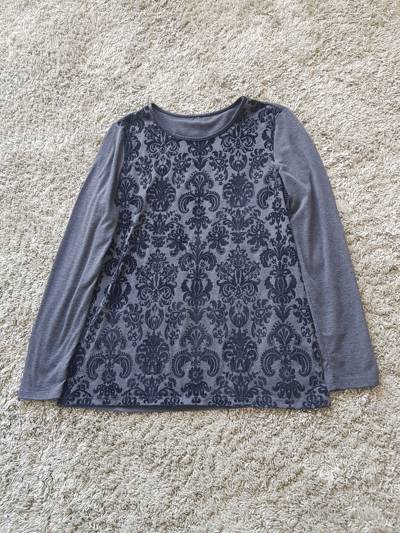
Waste category: clothes